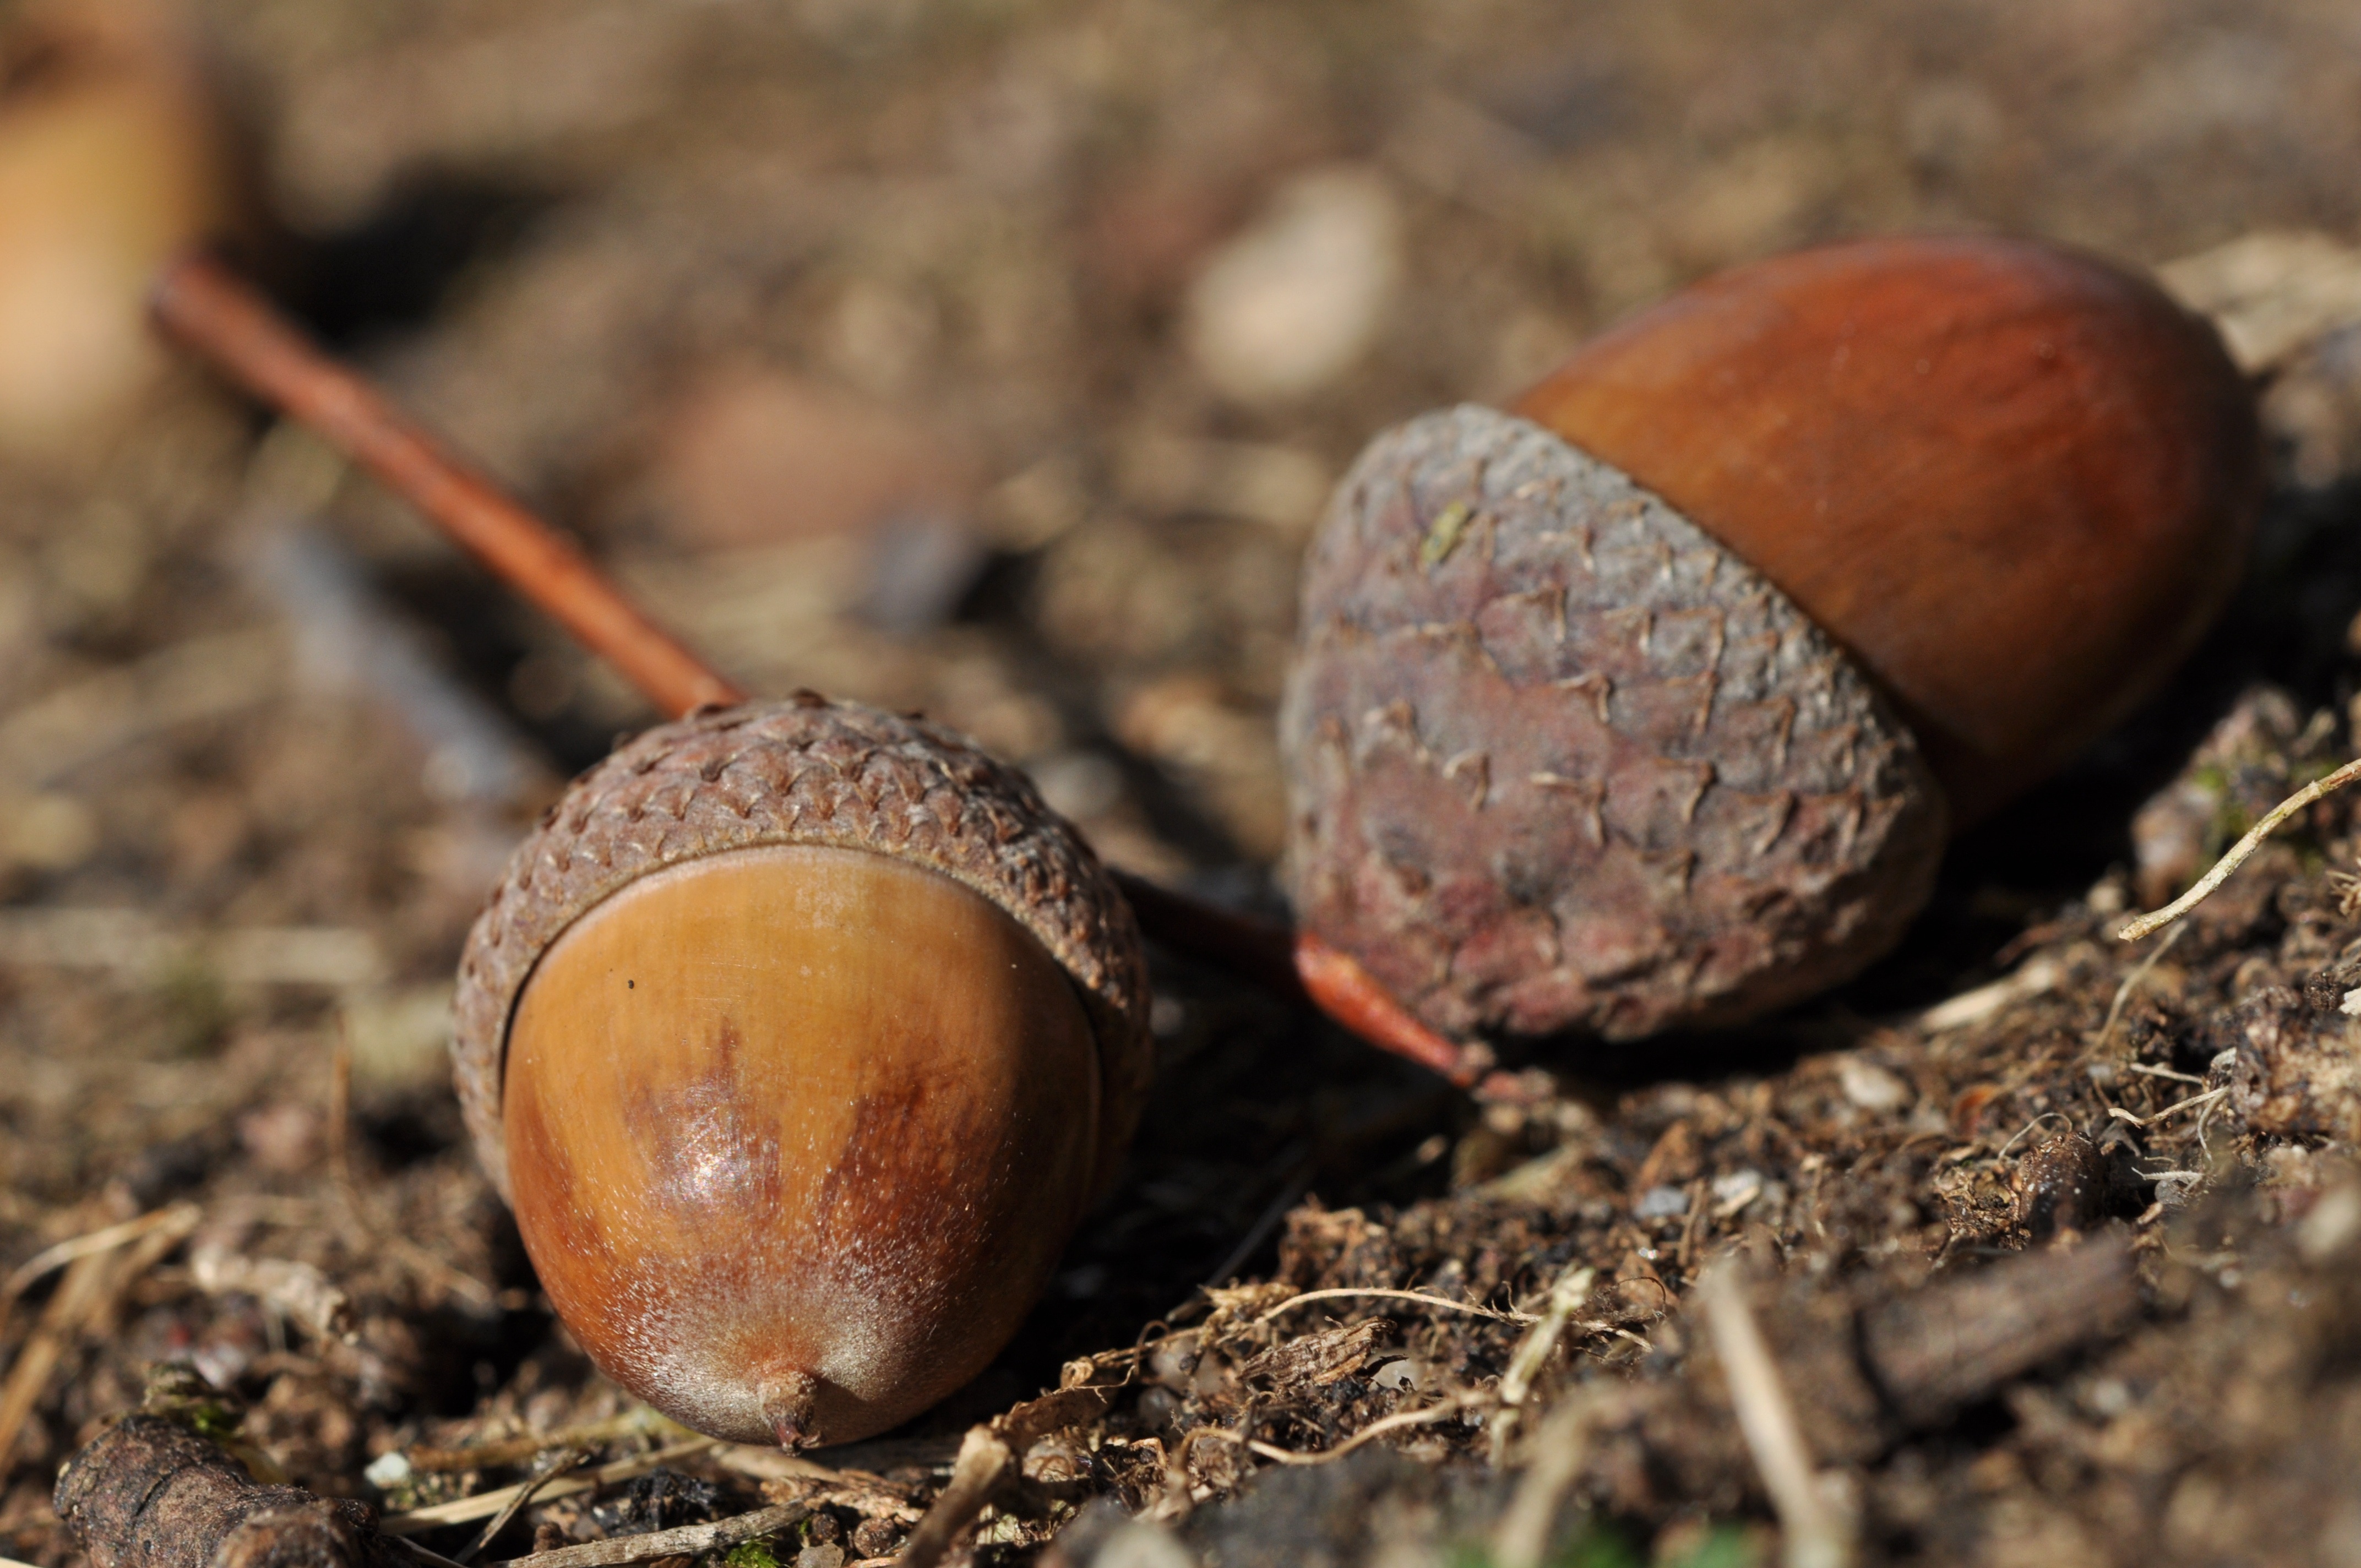
nature, decoration, food, produce, autumn, brown, soil, fauna, invertebrate, acorn, close up, coconut, sunny, snail, seasons, fruits, acorns, tree fruit, chestnut, macro photography, snails and slugs, nuts seeds